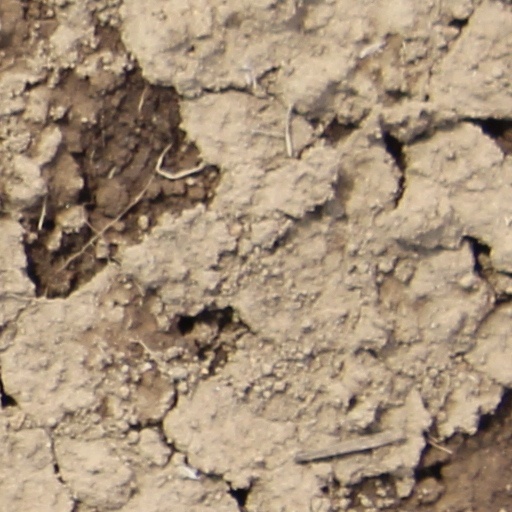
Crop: wheat